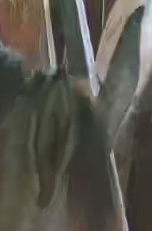
Face region: ears (position_of_ears)
Pain indicator: moderately_present